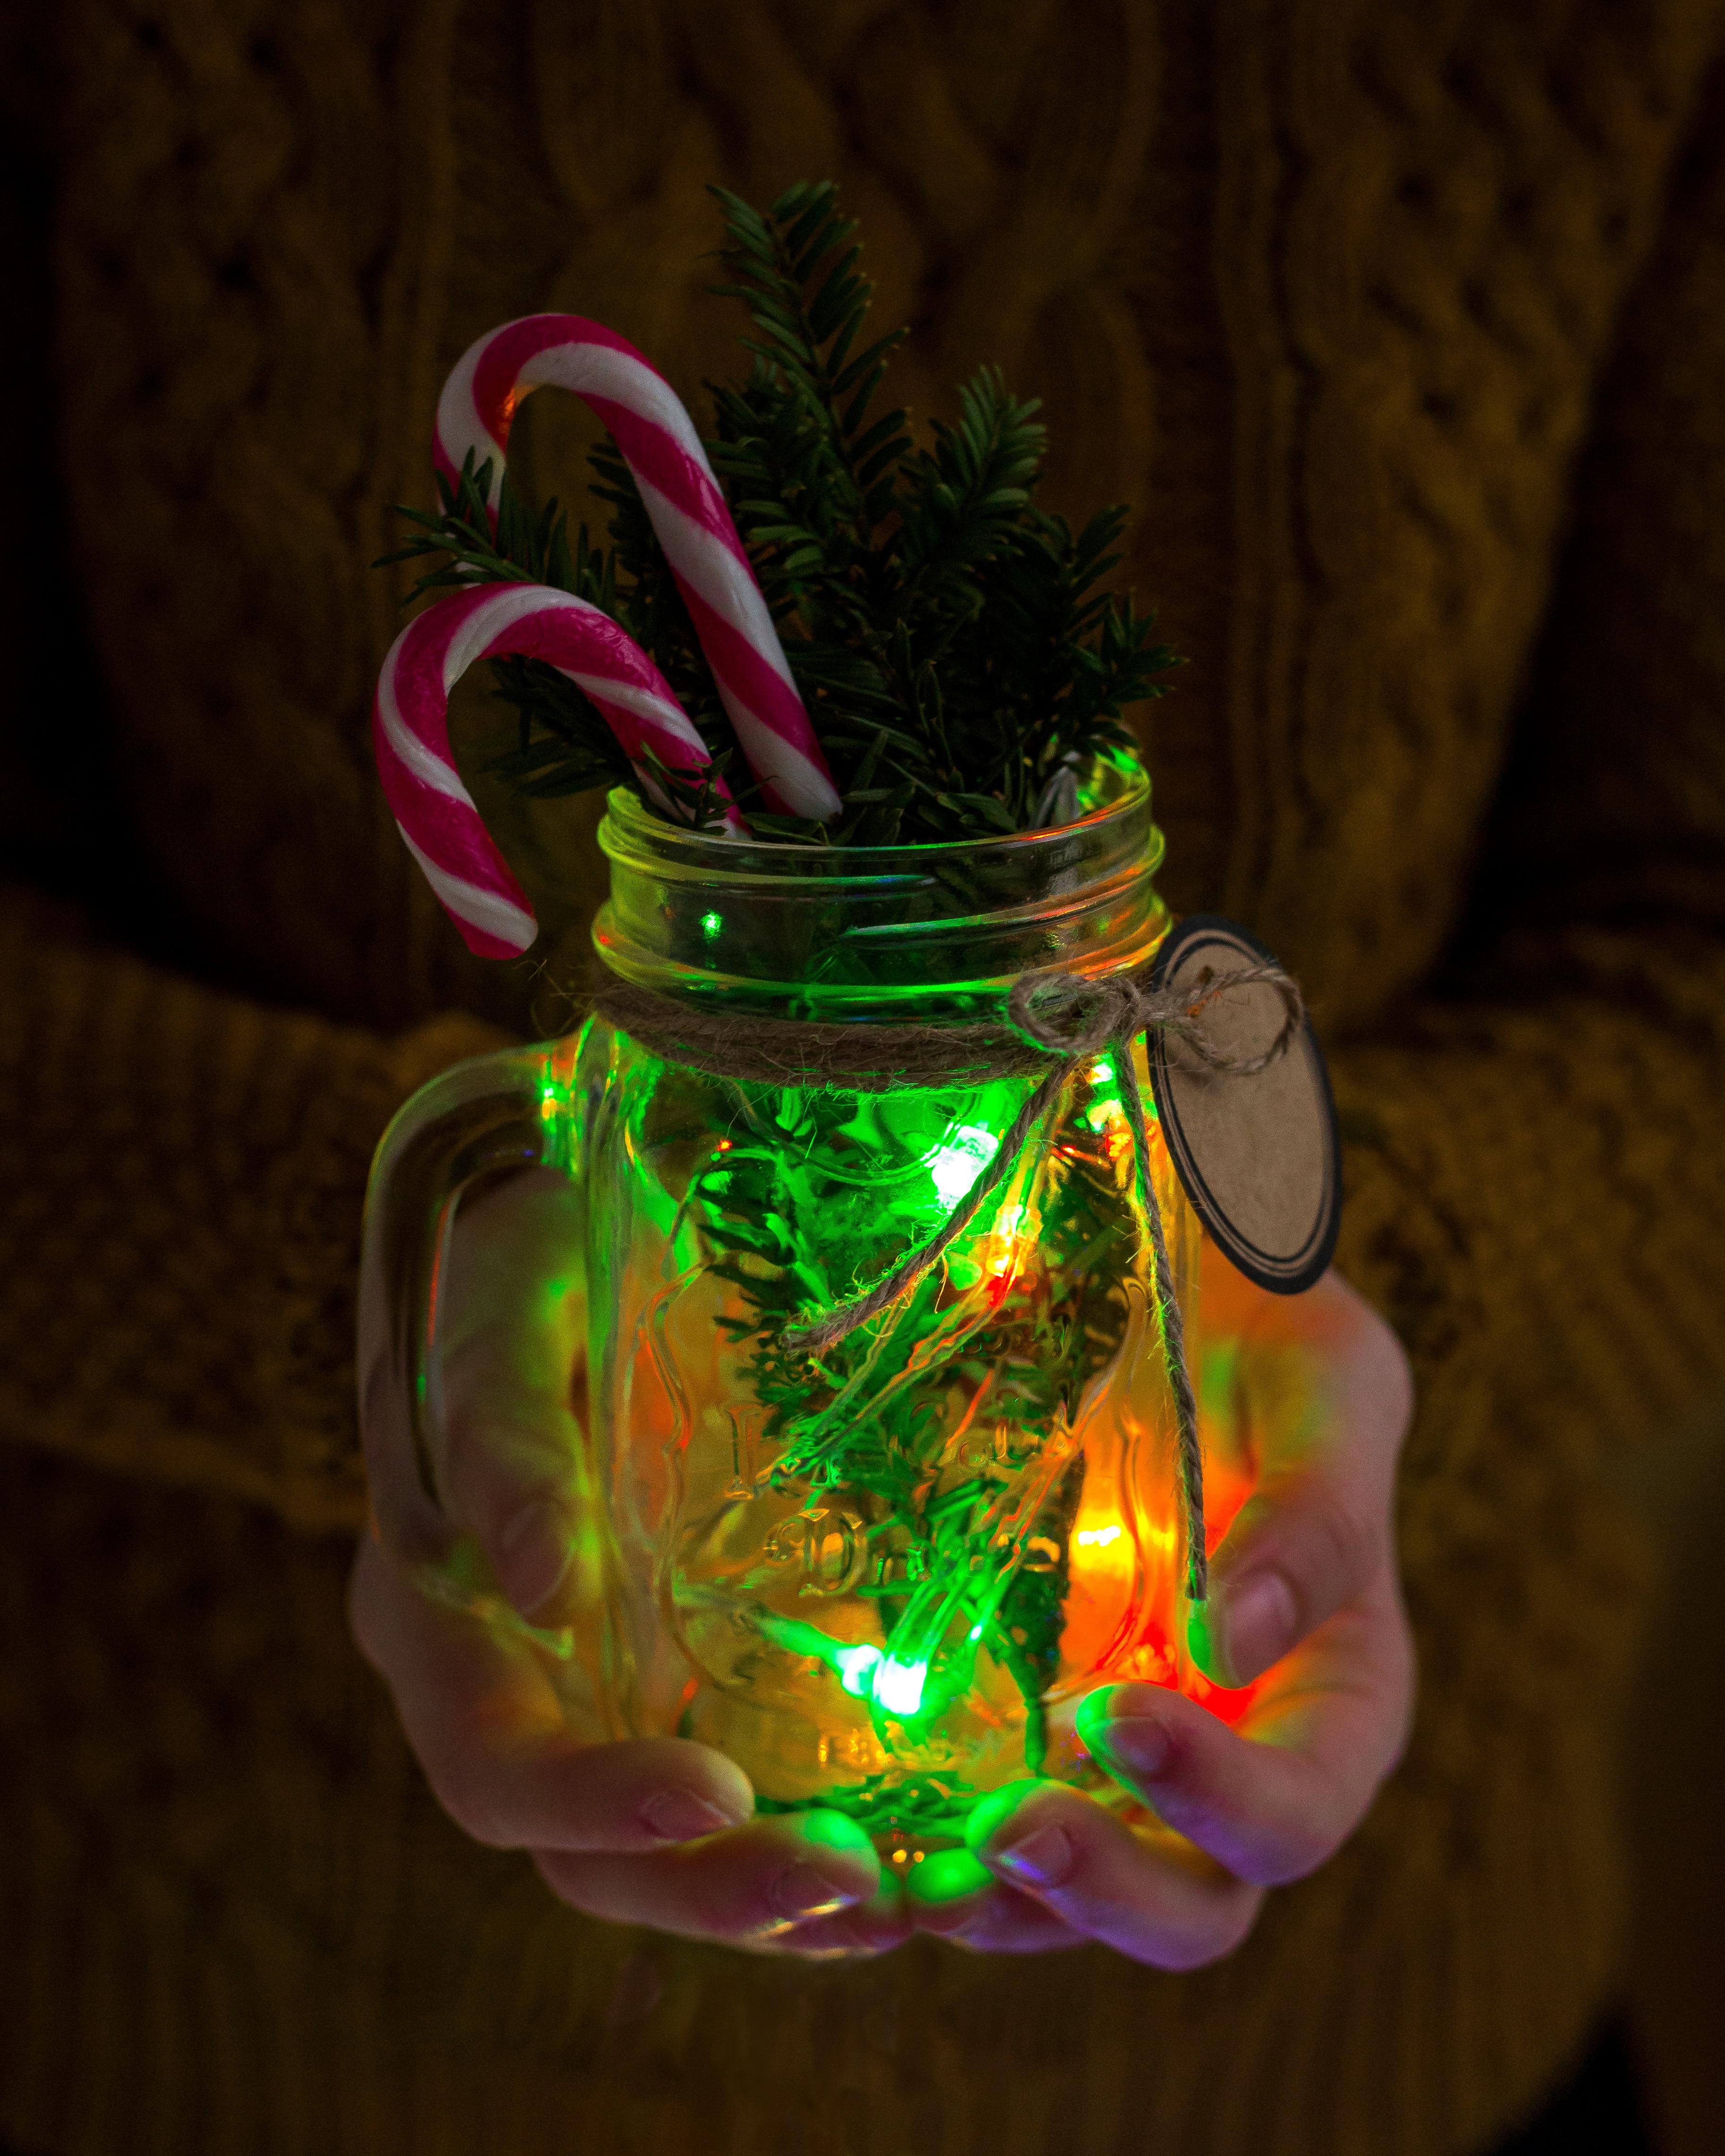
light, flower, glass, evening, green, color, holiday, bottle, christmas, lighting, ornament, gifts, lights, bright, idea, mood, swag, macro photography, christmas decorations, christmas card, new year's eve, christmas tree toy, drinkware